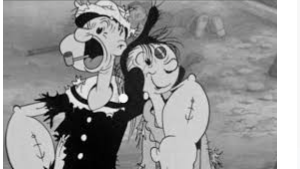
Portrait style: Cartoon Portrait